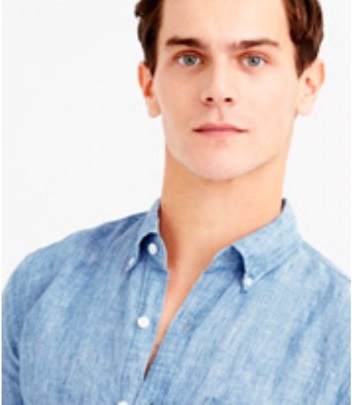
Gender: men